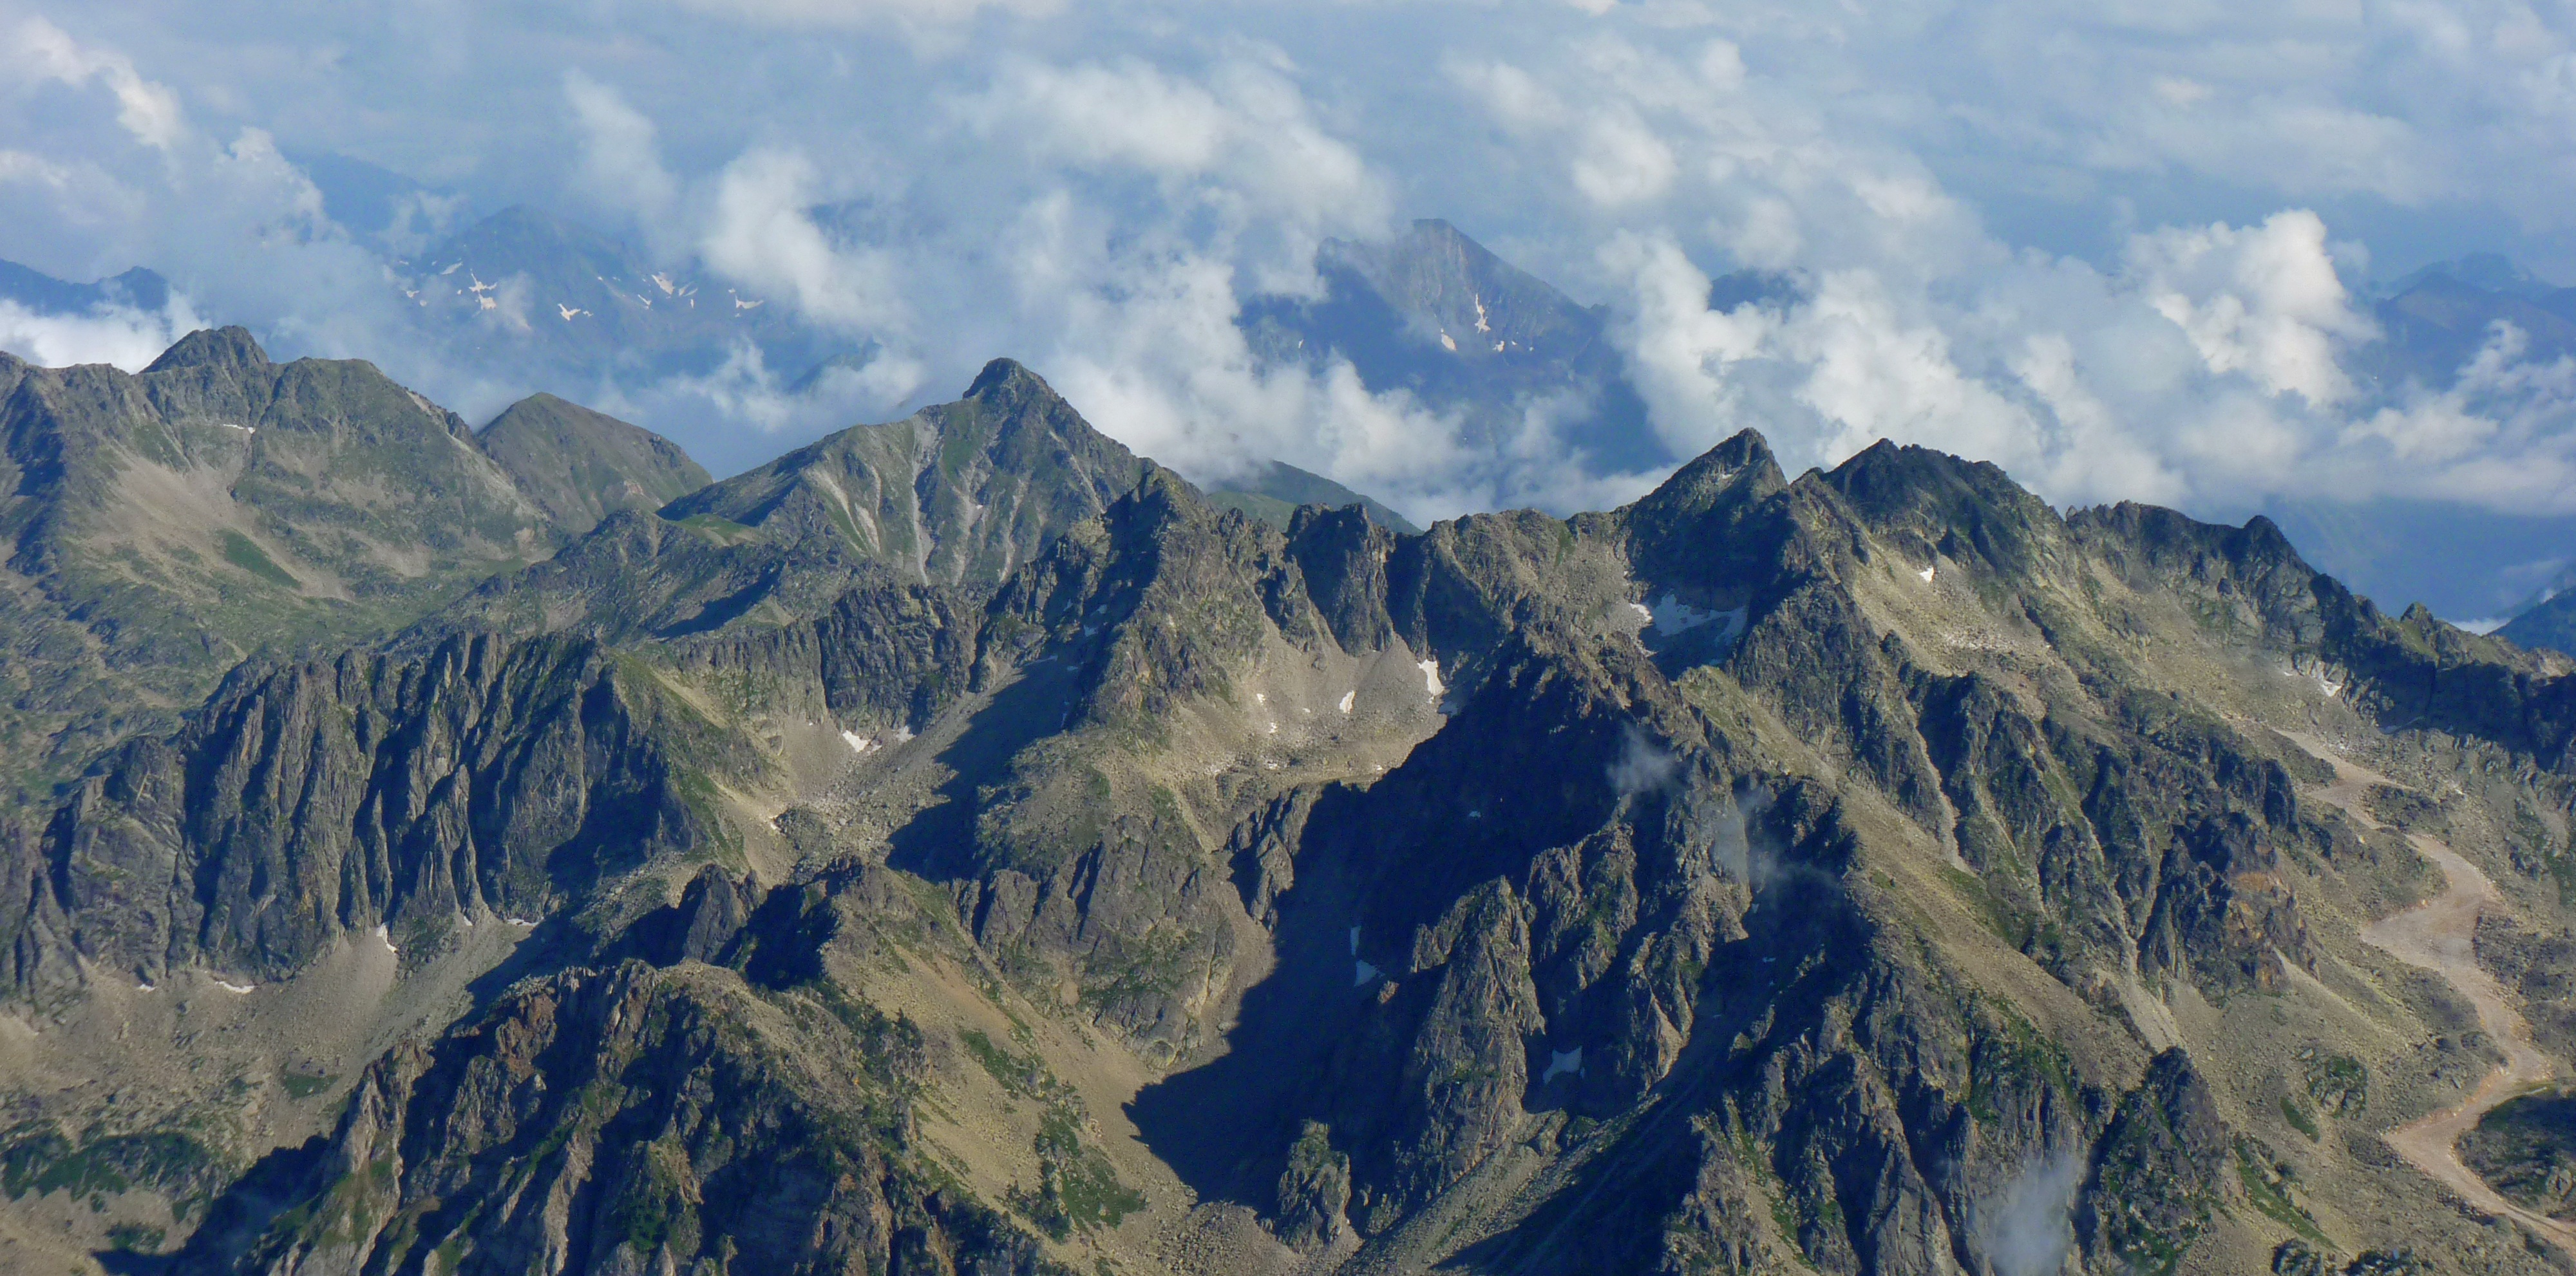
landscape, nature, wilderness, mountain, adventure, valley, mountain range, france, ridge, summit, mountains, alps, plateau, cirque, pyrenees, landform, aerial photography, mountain pass, summits, geographical feature, mountainous landforms